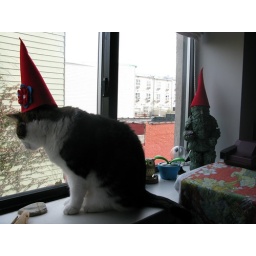
Gnome hats are the norm in our house